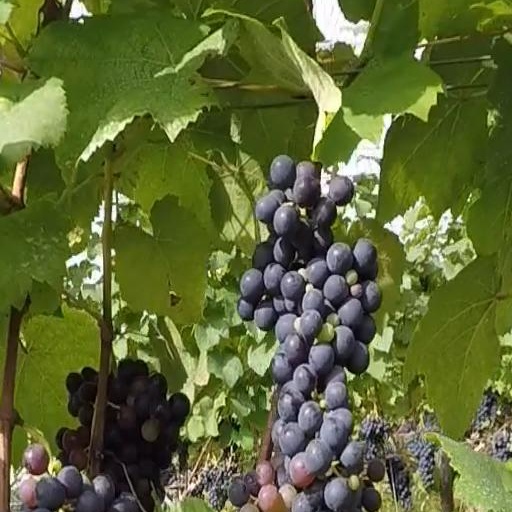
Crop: grape